Siege of Cēsis Castle (1577)

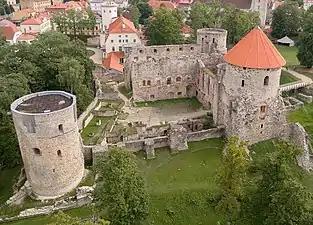
Both northern and western ranges of Cēsis Castle were almost razed to the ground by artillery bombardment during the Livonian War.

Whenever someone, standing in a window for example, was struck and killed by a shot from the heavy artillery, another would take his place as soon as he had been dragged away, hoping to meet his own end in the same fashion.The castle was severely damaged by the five-days-long shelling – cracks and holes in the thick walls grew larger and larger. Cēsis Castle was doomed but people who had sought shelter behind its walls were ready to do anything to avoid being taken prisoners by the ruthless invaders. Thus they decided to take an extreme measure: to blow themselves up with gunpowder.